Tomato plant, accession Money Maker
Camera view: horizontal (90 deg, fisheye); turntable rotation: 90 degrees
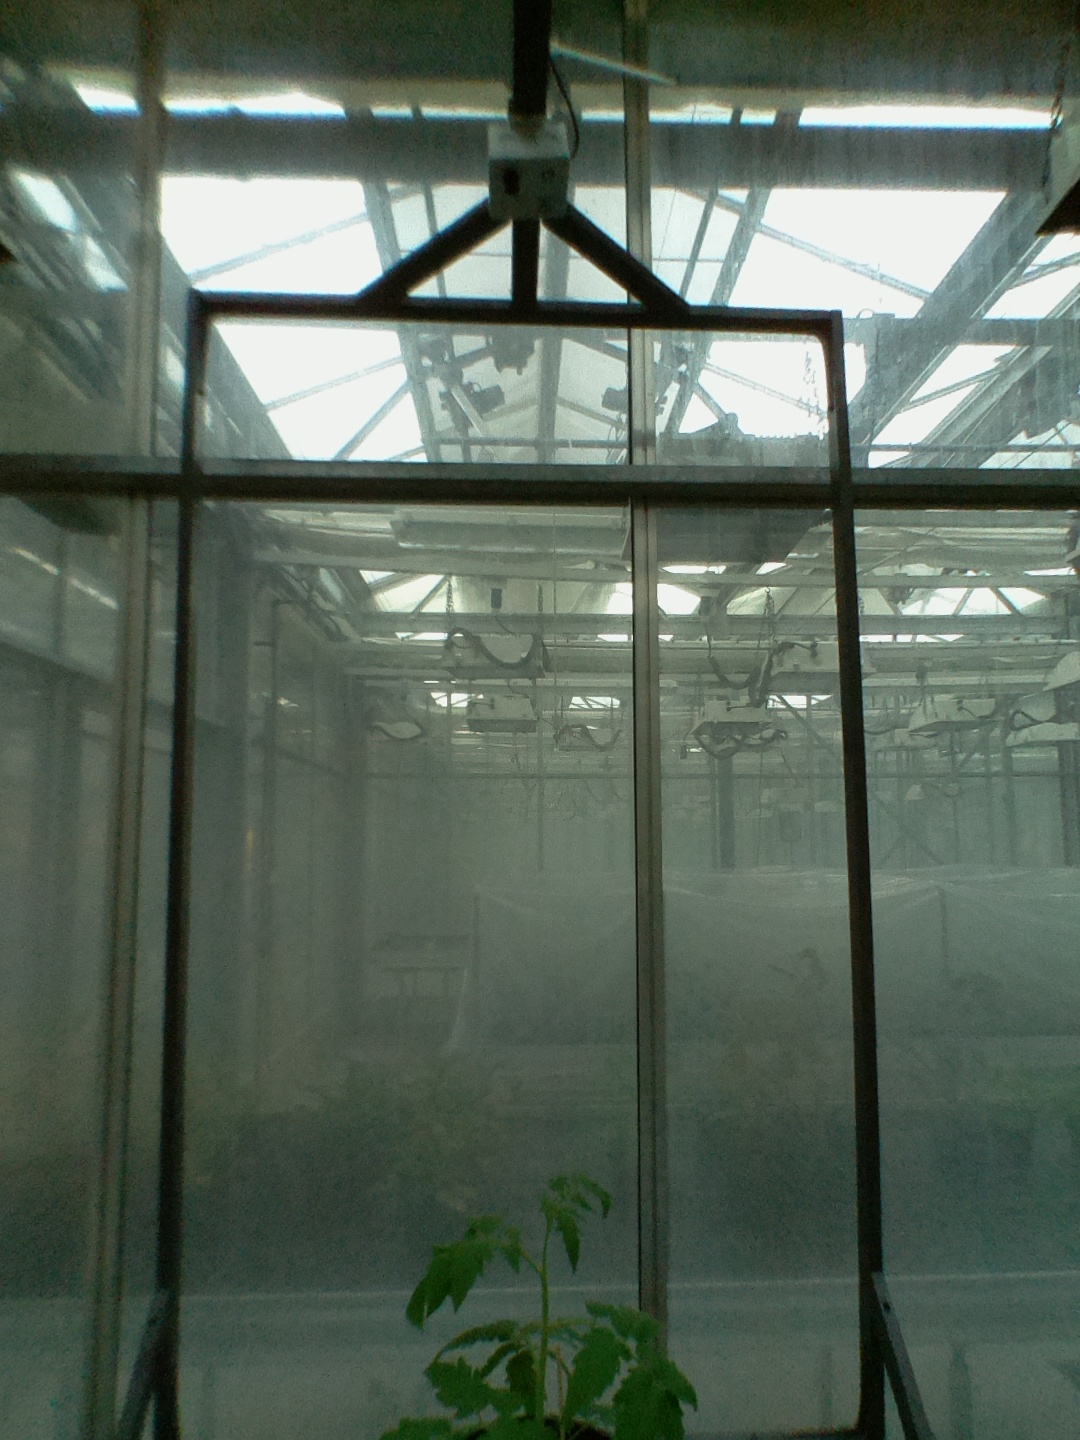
BBCH growth stage 13: 6 of true leaves visible